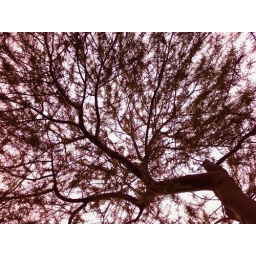
more trees against the sky